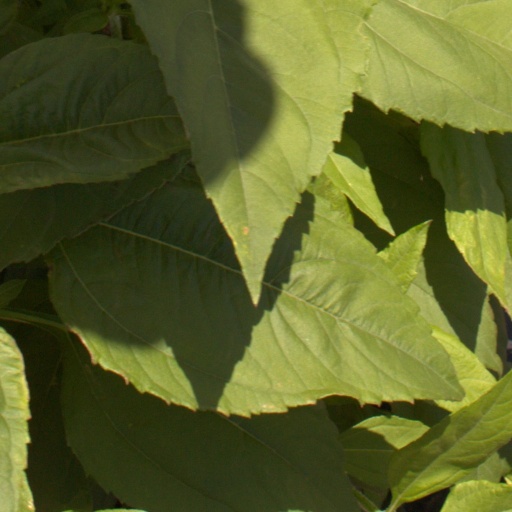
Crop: Jerusalem artichoke